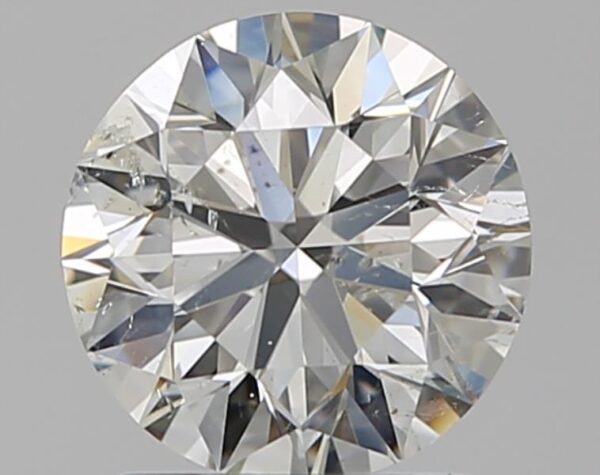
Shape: round
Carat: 1.29
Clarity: SI2
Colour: J
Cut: EX
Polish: EX
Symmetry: EX
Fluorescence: F
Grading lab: GIA
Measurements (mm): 6.87 x 6.91 x 4.35